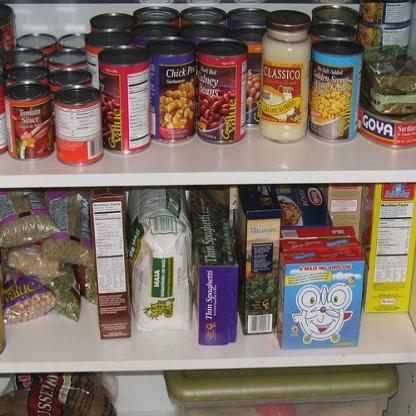
Scene: Indoor